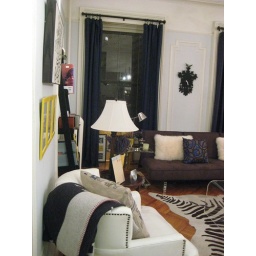
The black reindeer clock came from the design center in Manila, Philippines.